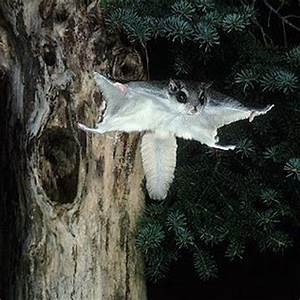
Label: squirrel